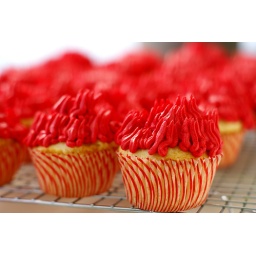
red grass blowin' in the wind